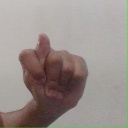
अक्षर: ट